Argentré-du-Plessis

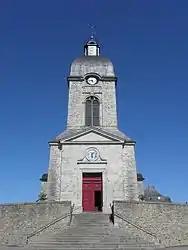
Église Notre-Dame-de-l'Assomption

Argentré-du-Plessis (Gallo: "Arjantrae") is a commune in the Ille-et-Vilaine department in Brittany in northwestern France.